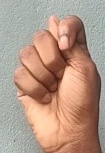
ASL sign: T